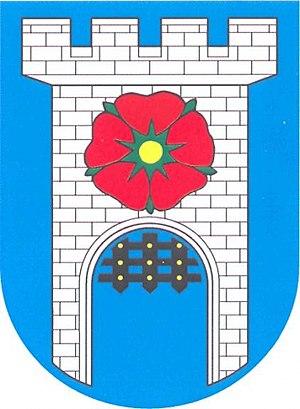
Strunkovice nad Blanicí est un bourg du district de Prachatice, dans la région de Bohême-du-Sud, en République tchèque. Sa population s'élevait à 1 250 habitants en 2018.